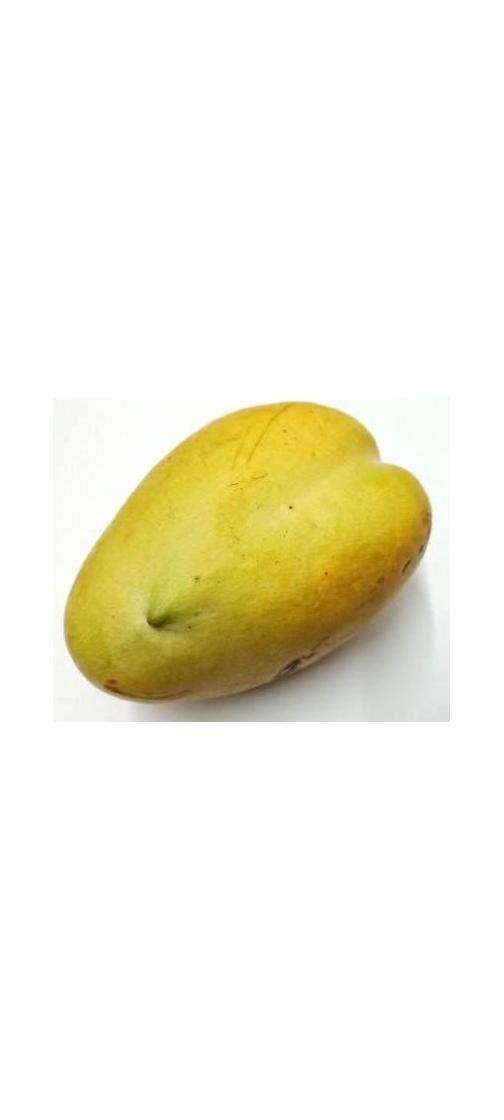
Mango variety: Bari-11